Tatara Station (Gunma)

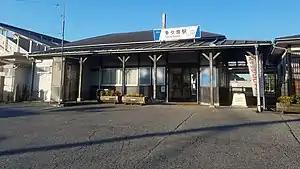
Tatara Station in September 2021

is a passenger railway station in the city of Tatebayashi, Gunma, Japan, operated by the private railway operator Tōbu Railway.